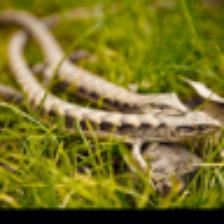
Label: NonHuman